Units of textile measurement

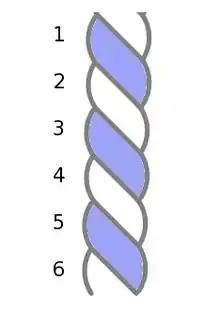
Image showing how to determine the number of twists per inch in a piece of yarn

There are two systems used for presenting linear density, direct and indirect. When the direct method is used, the length is fixed and the weight of yarn is measured; for example, tex gives the weight in grams of one thousand metres of yarn. An indirect method fixes the weight and gives the length of yarn created.